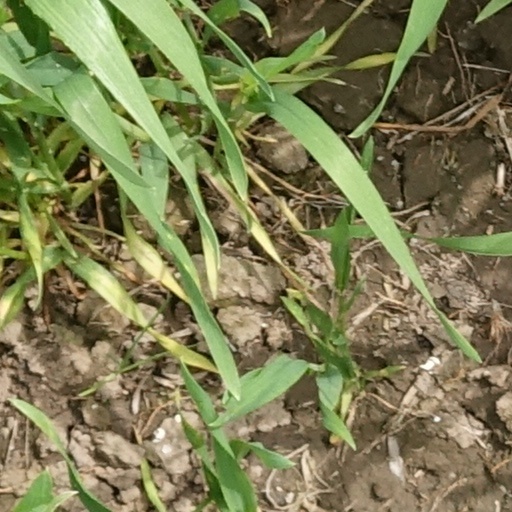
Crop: wheat